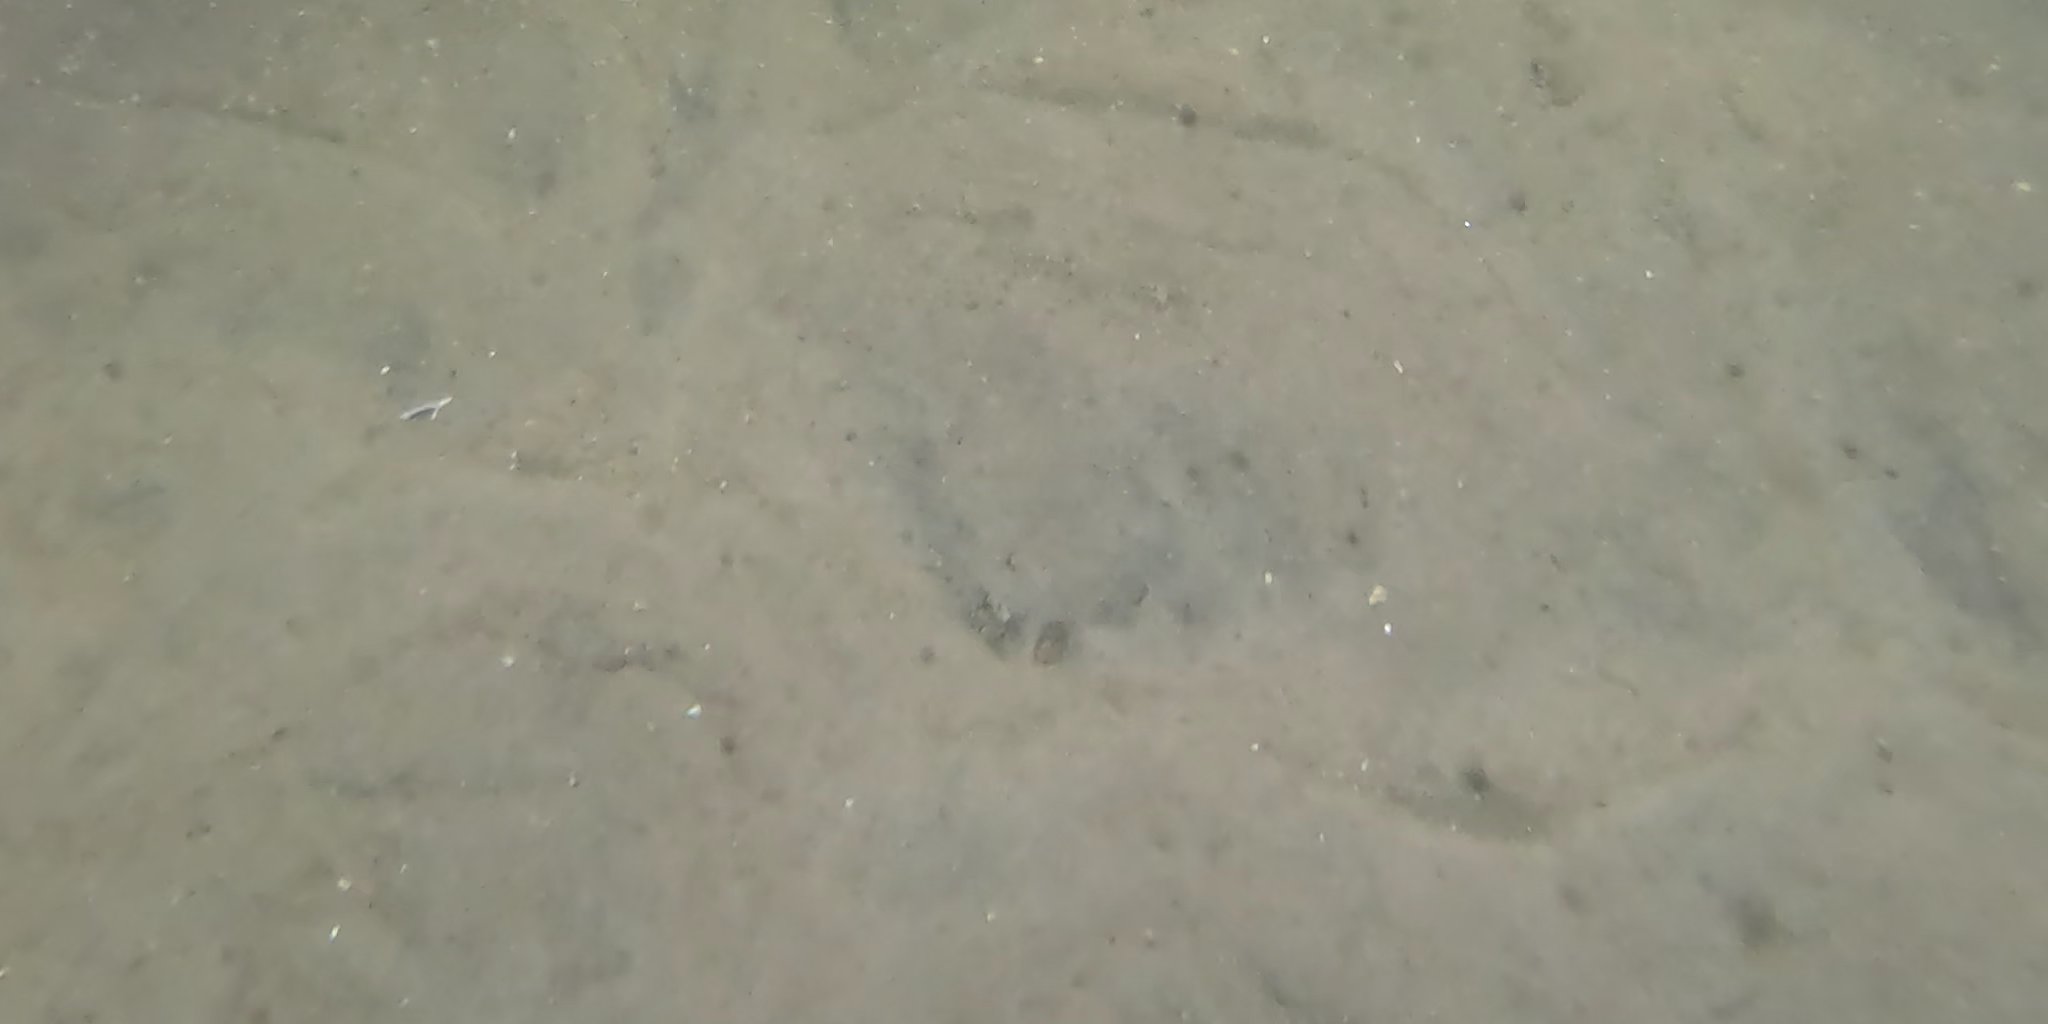
Seabed habitat: sand